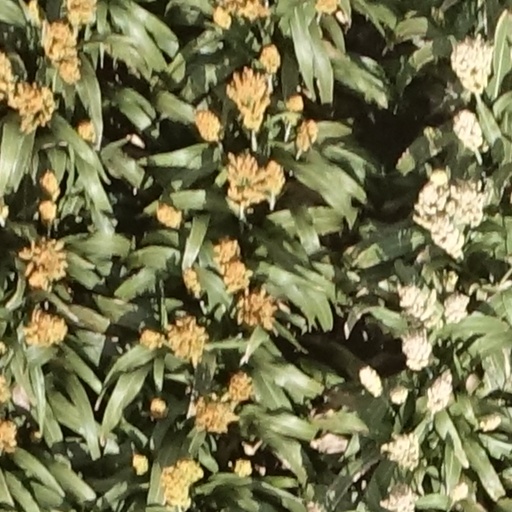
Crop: sorghum